Barnesville station (Ohio)

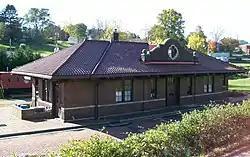
Barnesville B&O Railroad Depot viewed from Mulberry Street.

Barnesville station is a historic train station in Barnesville, Ohio. It is located at 300 East Church Street, between Mulberry and Railroad Streets. The building was placed on the National Register of Historic Places on August 8, 1985, as the Barnesville Baltimore and Ohio Railroad Depot.